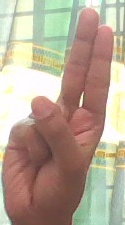
ASL sign: U